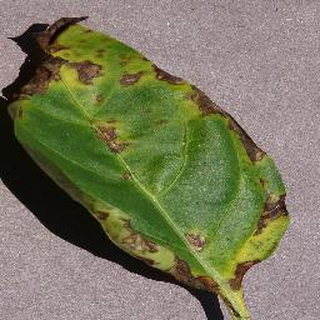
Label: bell_pepper_bacterial_spot